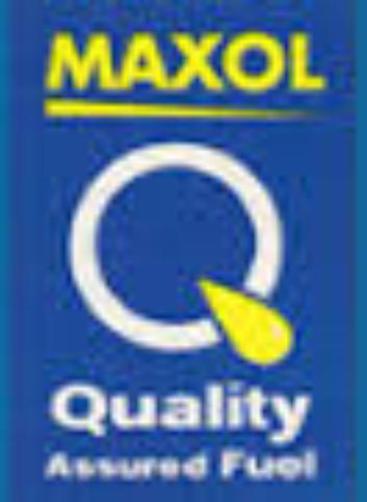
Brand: maxol
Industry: Others